John Laverty

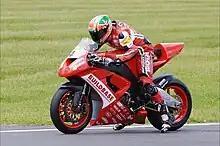

John Laverty (born 6 July 1982) is a Northern Irish former motorcycle racer from Toomebridge, Northern Ireland. He was champion of the Cup class of the British Superbike Championship in 2008. His older brother Michael and younger brother Eugene are both also notable racers.